Xiongnu

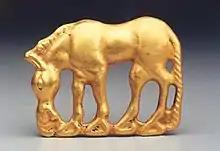
Plaque in the shape of a grazing kulan (wild ass), 2nd–1st century BC, Northwest China, Xiongnu culture.

The Xiongnu's new power was met with a policy of appeasement by Emperor Guangwu. At the height of his power, Huduershi even compared himself to his illustrious ancestor, Modu. Due to growing regionalism among the Xiongnu, however, Huduershi was never able to establish unquestioned authority. In contravention of a principle of fraternal succession established by Huhanye, Huduershi designated his son Punu as heir-apparent. However, as the eldest son of the preceding chanyu, Bi (Pi)—the Rizhu King of the Right—had a more legitimate claim. Consequently, Bi refused to attend the annual meeting at the chanyus court. Nevertheless, in 46 AD, Punu ascended the throne.